Aistyonok

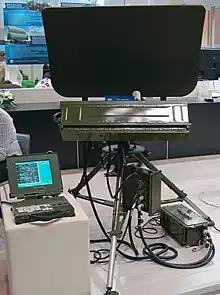
Aistyonok on display in 2009

Aistyonok ("Little Stork"; GRAU designation 1L271) is a portable counter-battery radar system developed and produced by the state-owned Almaz-Antey corporation for the Russian Armed Forces.